Richard W. Story

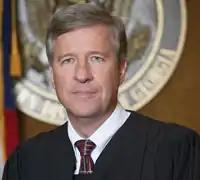

Richard Wayne Story (born in 1953) is a senior United States district judge of the United States District Court for the Northern District of Georgia.